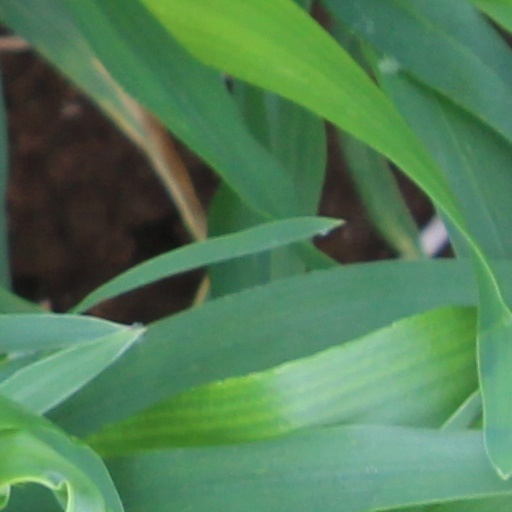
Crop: wheat